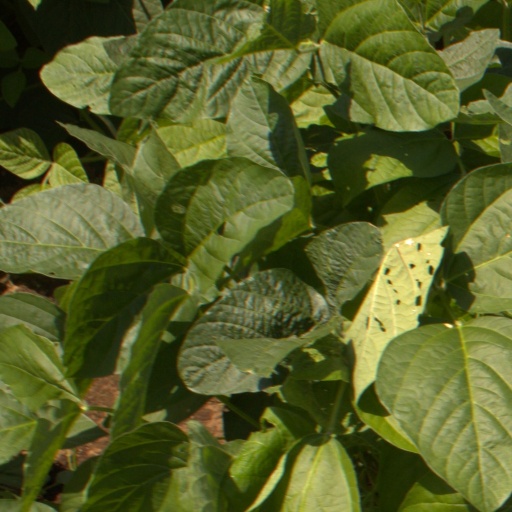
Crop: soybean